Passi, Iloilo

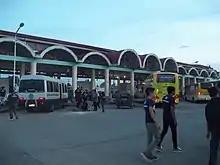
Passi Bus Terminal

Passi has several landmarks that reflect its rich history and culture. The city is home to mountain ranges and a network of caves including the 'Labjay' Cave, 'Cabugon', 'Tinay' and 'Bitas' Caves, the 'Agcararao' Cave, the 'Kwembani Wening of Wening's' Cave and the 'Baboy-Baboy' and Amorotik' Caves.